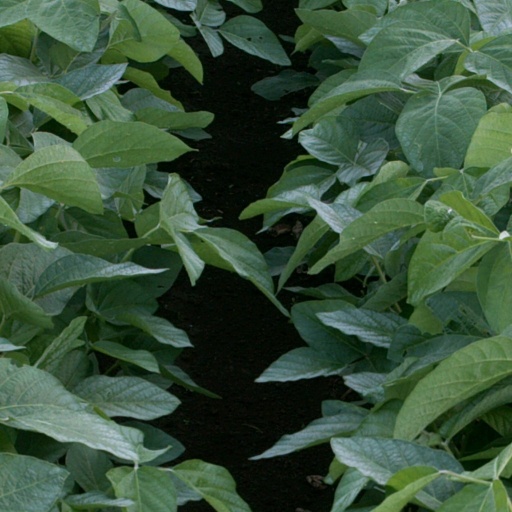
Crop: soybean